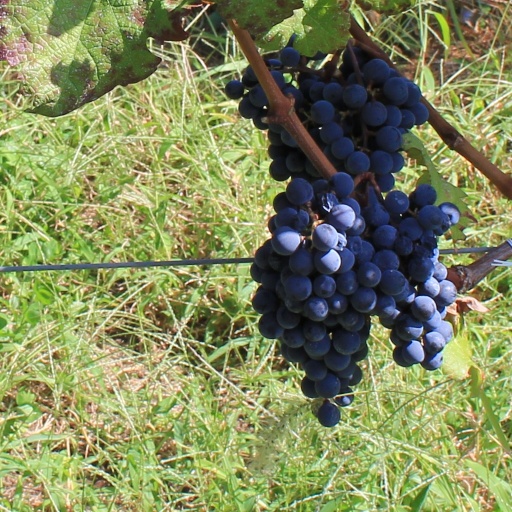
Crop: grape